Clementine (spacecraft)

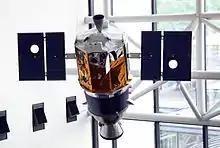
Clementine at the Smithsonian Air and Space Museum

On May 7, 1994 (UTC), "Clementine" experienced a computer failure after it left Lunar orbit. The failure caused it to use up its remaining propellant, spinning the spacecraft up to 80 rotations per minute. It was utilized in a geocentric orbit until the end of its mission, but the asteroid trip was aborted.